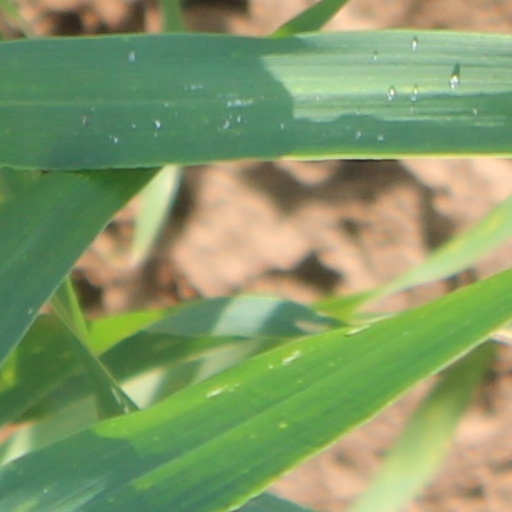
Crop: wheat